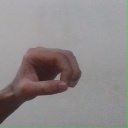
अक्षर: औ